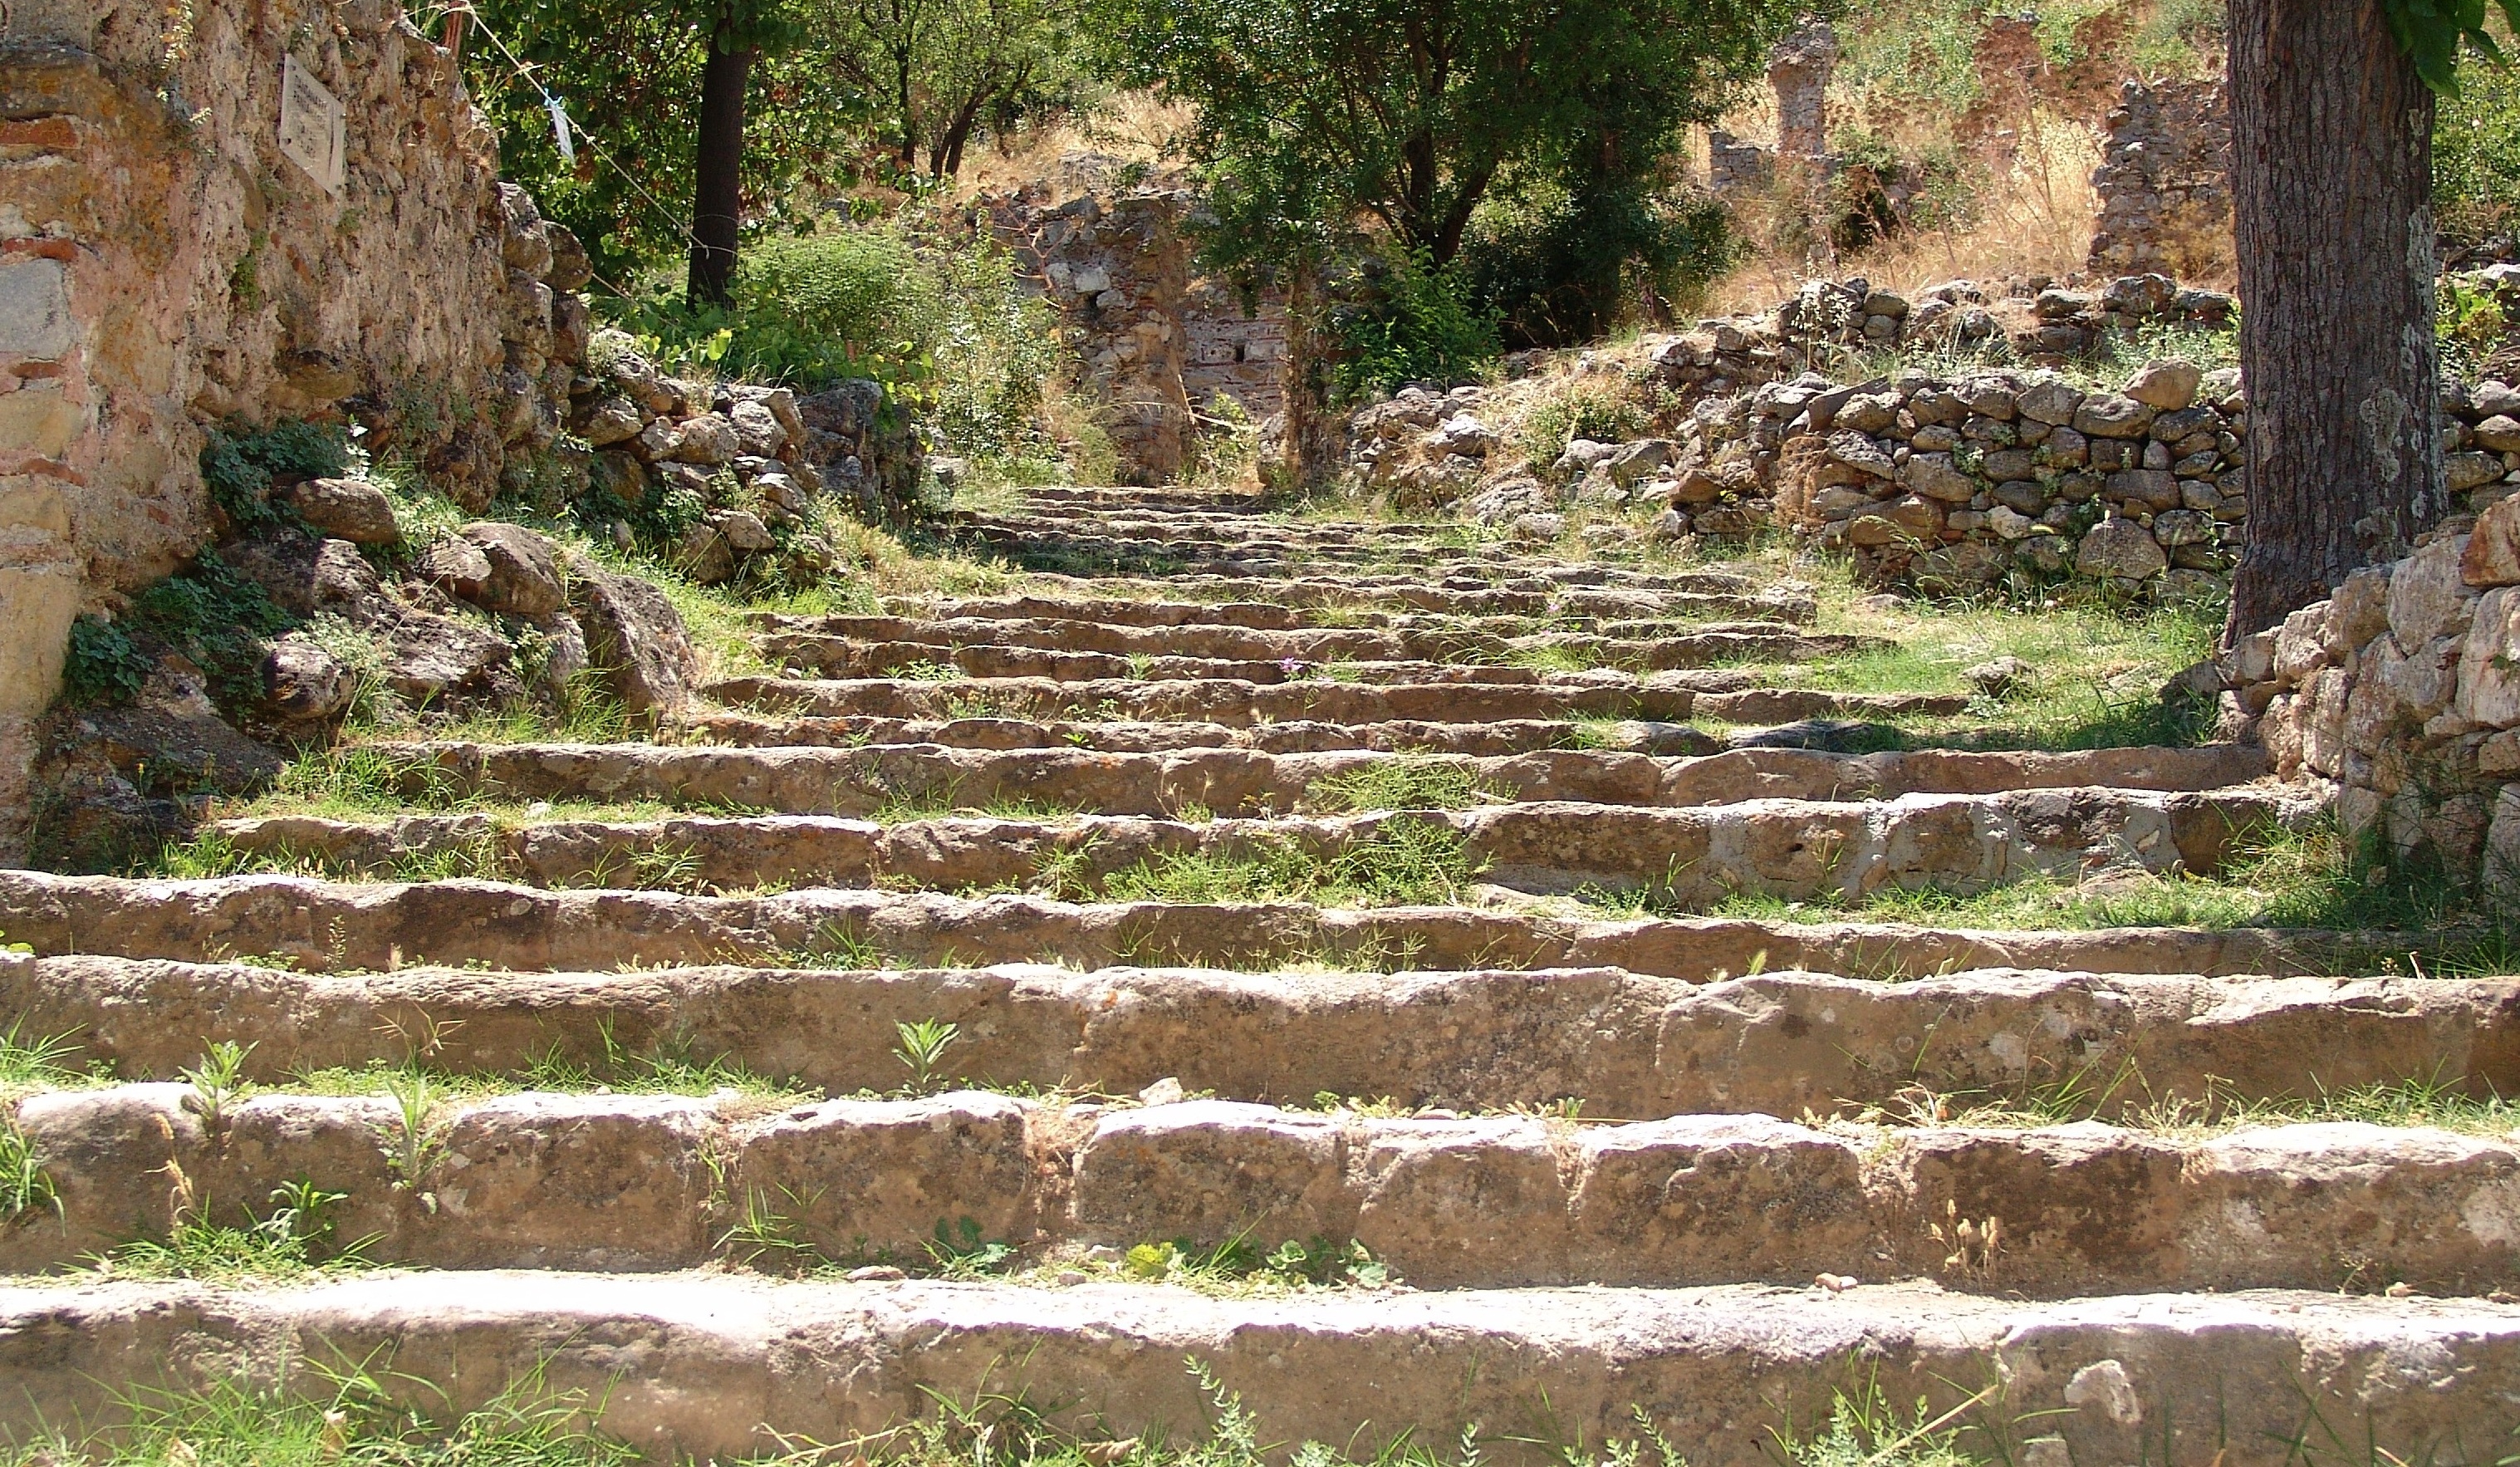
nature, antique, wall, village, stone wall, tourism, stairs, ruins, greece, leave, hellas, ancient history